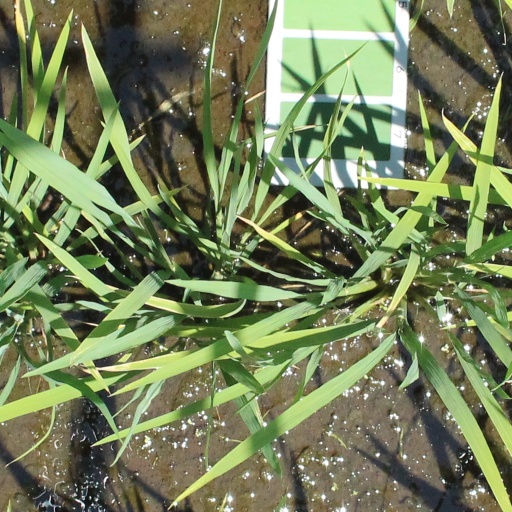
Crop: rice